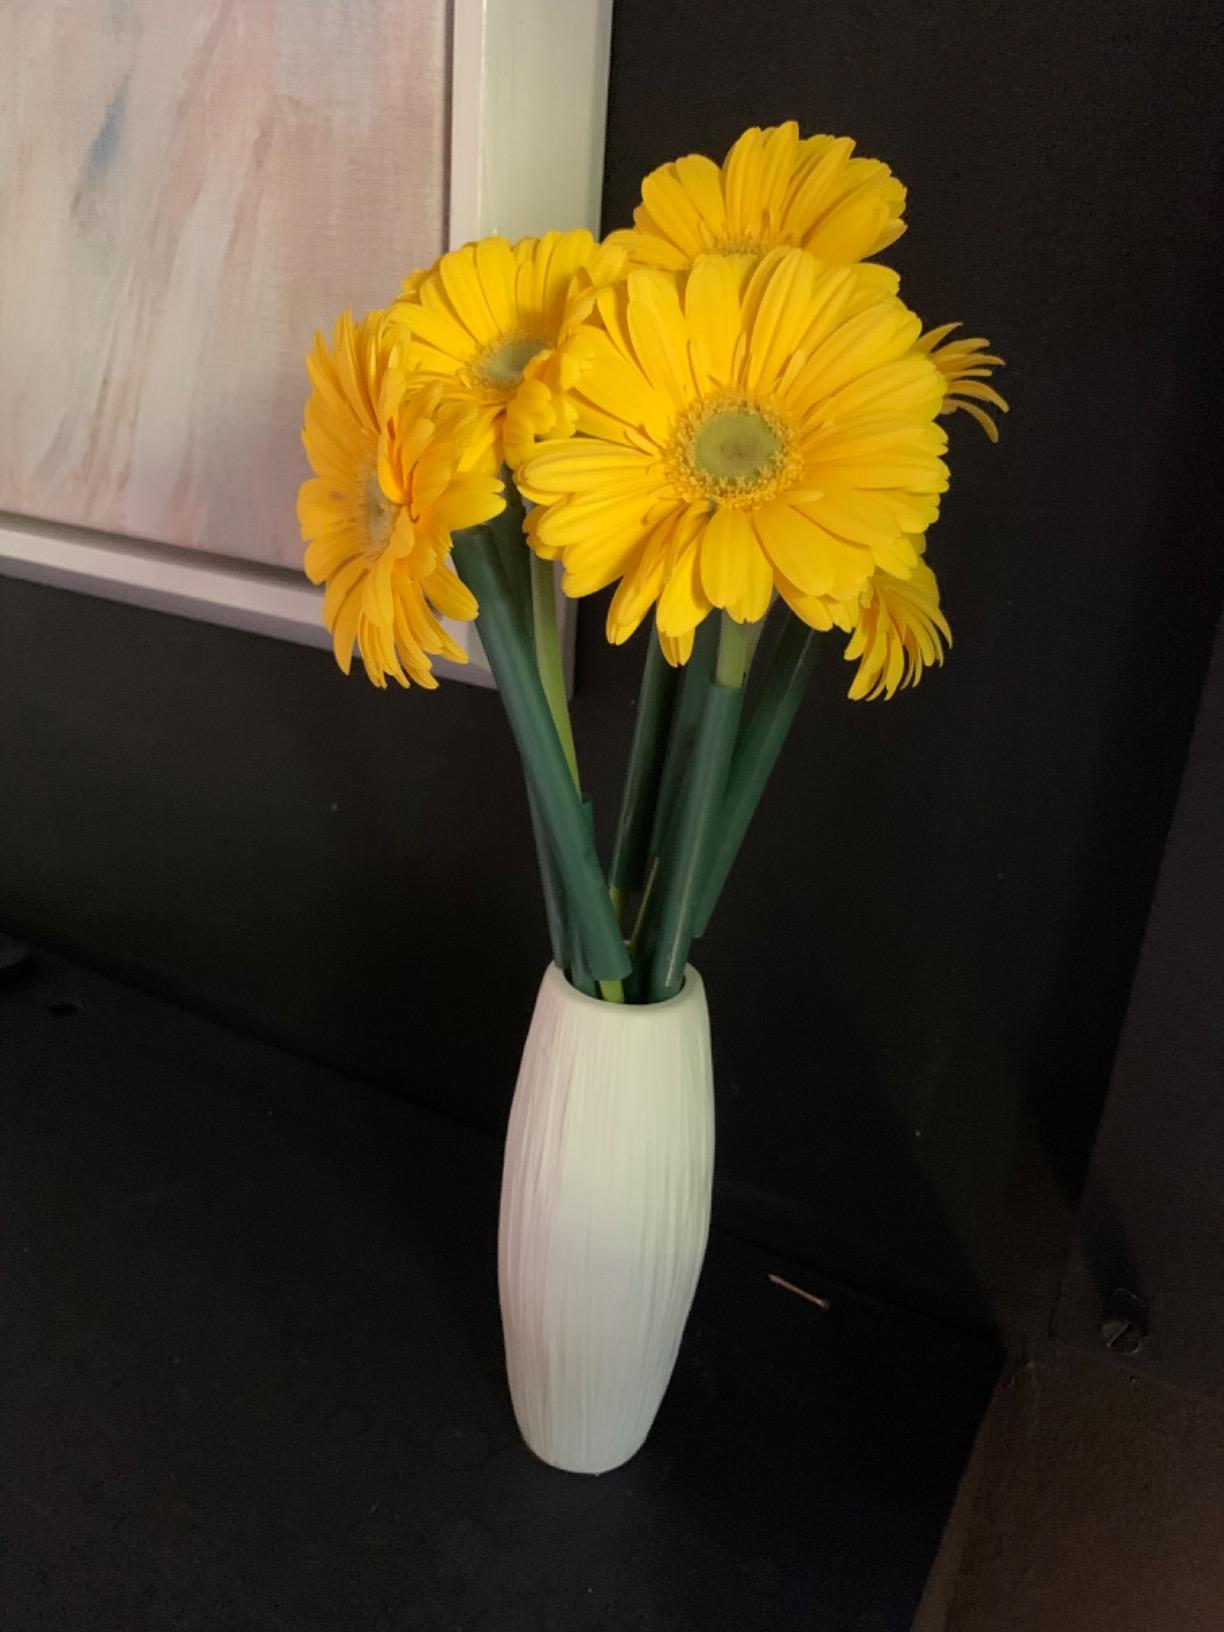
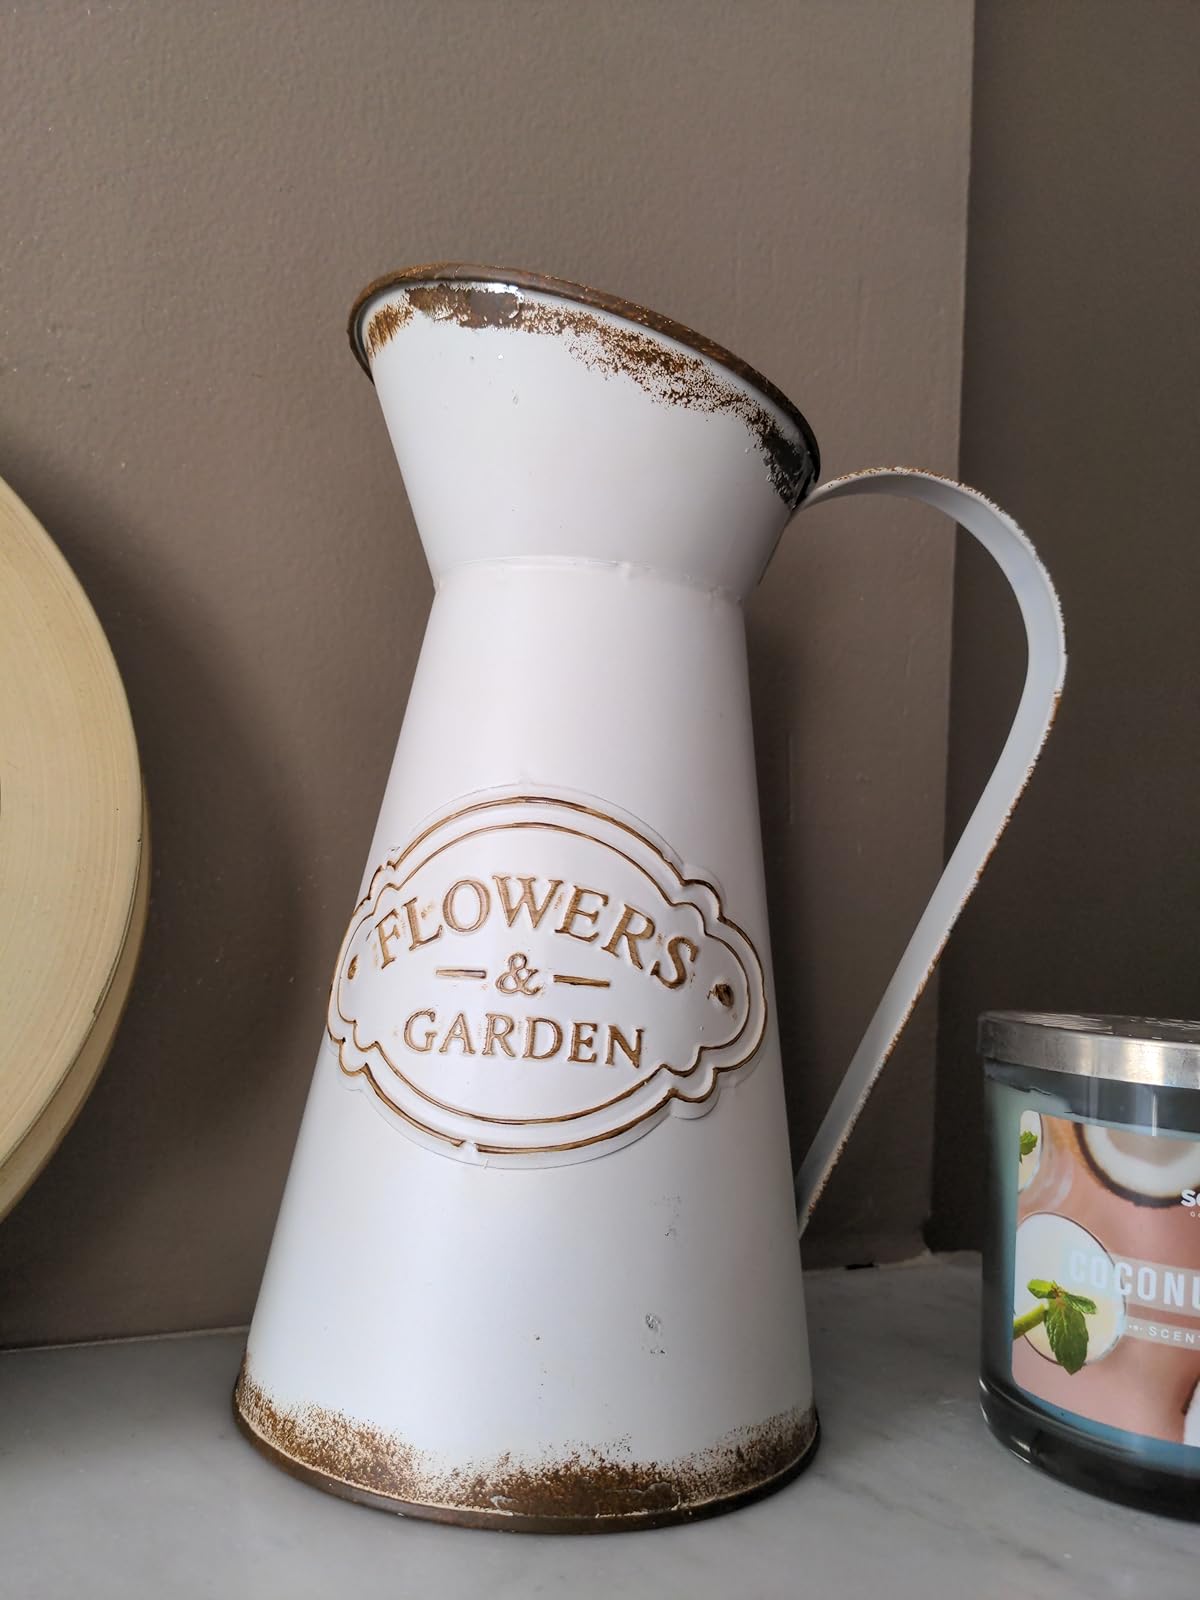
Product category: vase
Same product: no